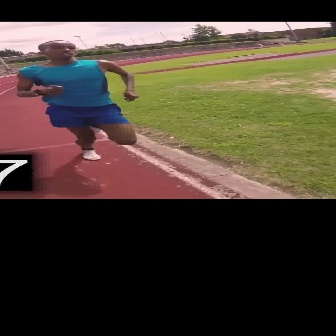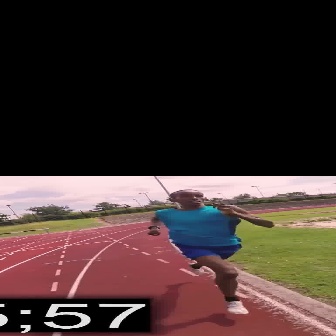
  Please identify the target specified by the bounding box [16,40,136,159] in the first image and locate it in the second image. Return the coordinates in [x_min,y_min,x_max,y_max] format.
Answer: [147,189,271,314]